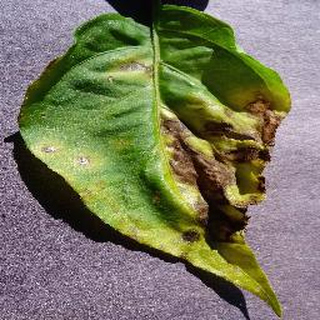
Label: bell_pepper_bacterial_spot